Sanctuary of Our Lady of Lourdes

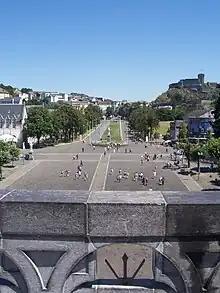
Looking out onto Rosary Square from the roof of the Rosary Basilica

Lighting a votive candle is another religious gesture that Bernadette Soubirous made during the apparitions and which is now part of the Lourdes pilgrimage. Pilgrims used to light candles near the grotto, along the Massabielle rock. Now they have to cross the Gave de Pau river on a new bridge to reach the "chapels of light", where all candles are meant to be lighted. Around 800 tonnes of wax is burnt annually in devotional candles. Pilgrims can place candles of various sizes, some of them bring large candles from their respective parishes. The candle burners are tended by a staff of "feutiers", attendants whose job is to ensure candles are burnt safely and evenly and to remove the trays of melted wax which collects under each burner. In July 2022, four candle chapels were damaged by a fire caused by candles and are currently closed.